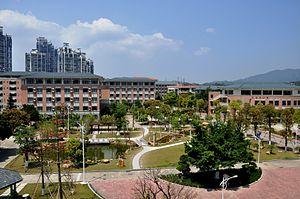
Zhuhai est une ville-préfecture sur la côte sud de la province du Guangdong en Chine, limitrophe de Macao.